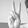
ASL letter: V